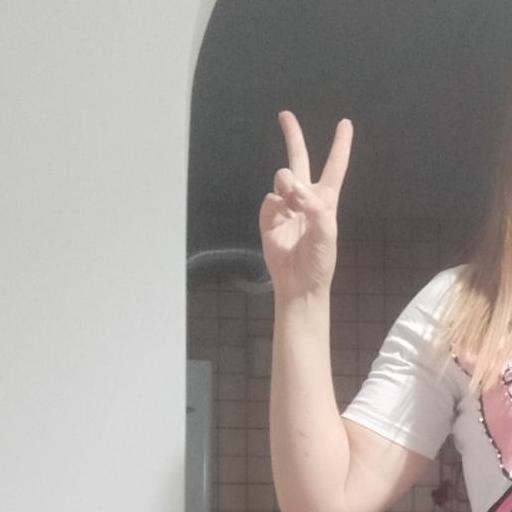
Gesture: peace